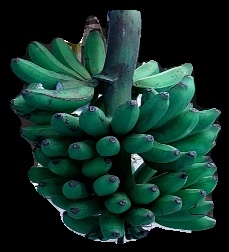
Variety: rasbale
Grade: grade3